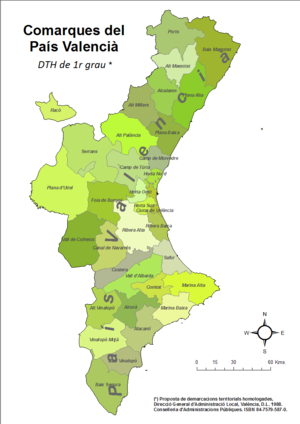
Depuis la fin du XIXᵉ siècle, le territoire de la communauté valencienne a été traditionnellement structuré en zones géographiques dénommées « comarques ». À partir des années 1960, les propositions concrètes de divisions comarcales commencèrent à proliférer, dont une majorité reposait sur les frontières provinciales établies en 1851 et ne tenait pas compte du critère linguistique. Parmi celles-ci, deux propositions sont particulièrement remarquables : celle de Vicenç Maria Rosselló et celle de Joan Soler, formulées en 1964 et 1974 respectivement. Cette dernière a la particularité de tenir compte des critères linguistiques tout en ignorant les limites provinciales, par l'établissement de quatre régions valenciennes « naturelles » : septentrionale, intérieure, centrale et méridionale.